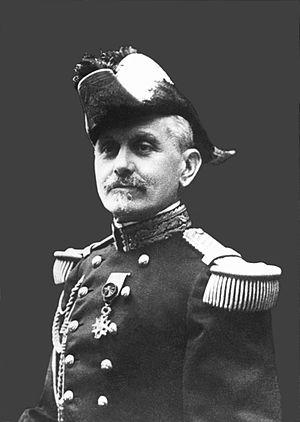
Général Michel Joseph Maunoury (1847 - 1923), Maréchal de France.
Maintenon est une commune française située dans le département d'Eure-et-Loir en région Centre-Val de Loire.
La bataille de l’Ourcq, dite aussi du Multien, marque le commencement de la première bataille de la Marne. Elle met aux prises la 6ᵉ armée française, une partie de l’armée britannique et la Iʳᵉ armée allemande.
Liste des dirigeants ainsi que des personnalités politiques et militaires des pays Alliés.